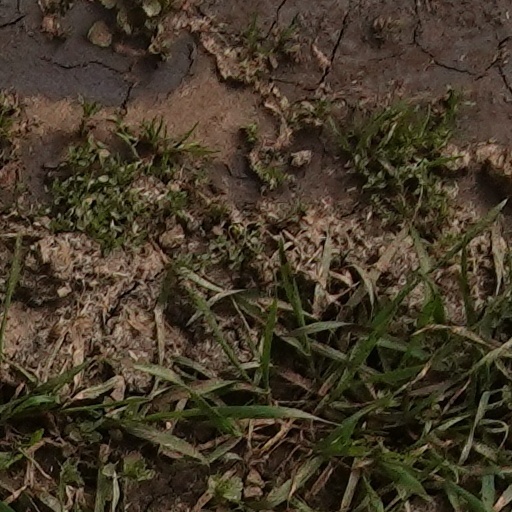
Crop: wheat